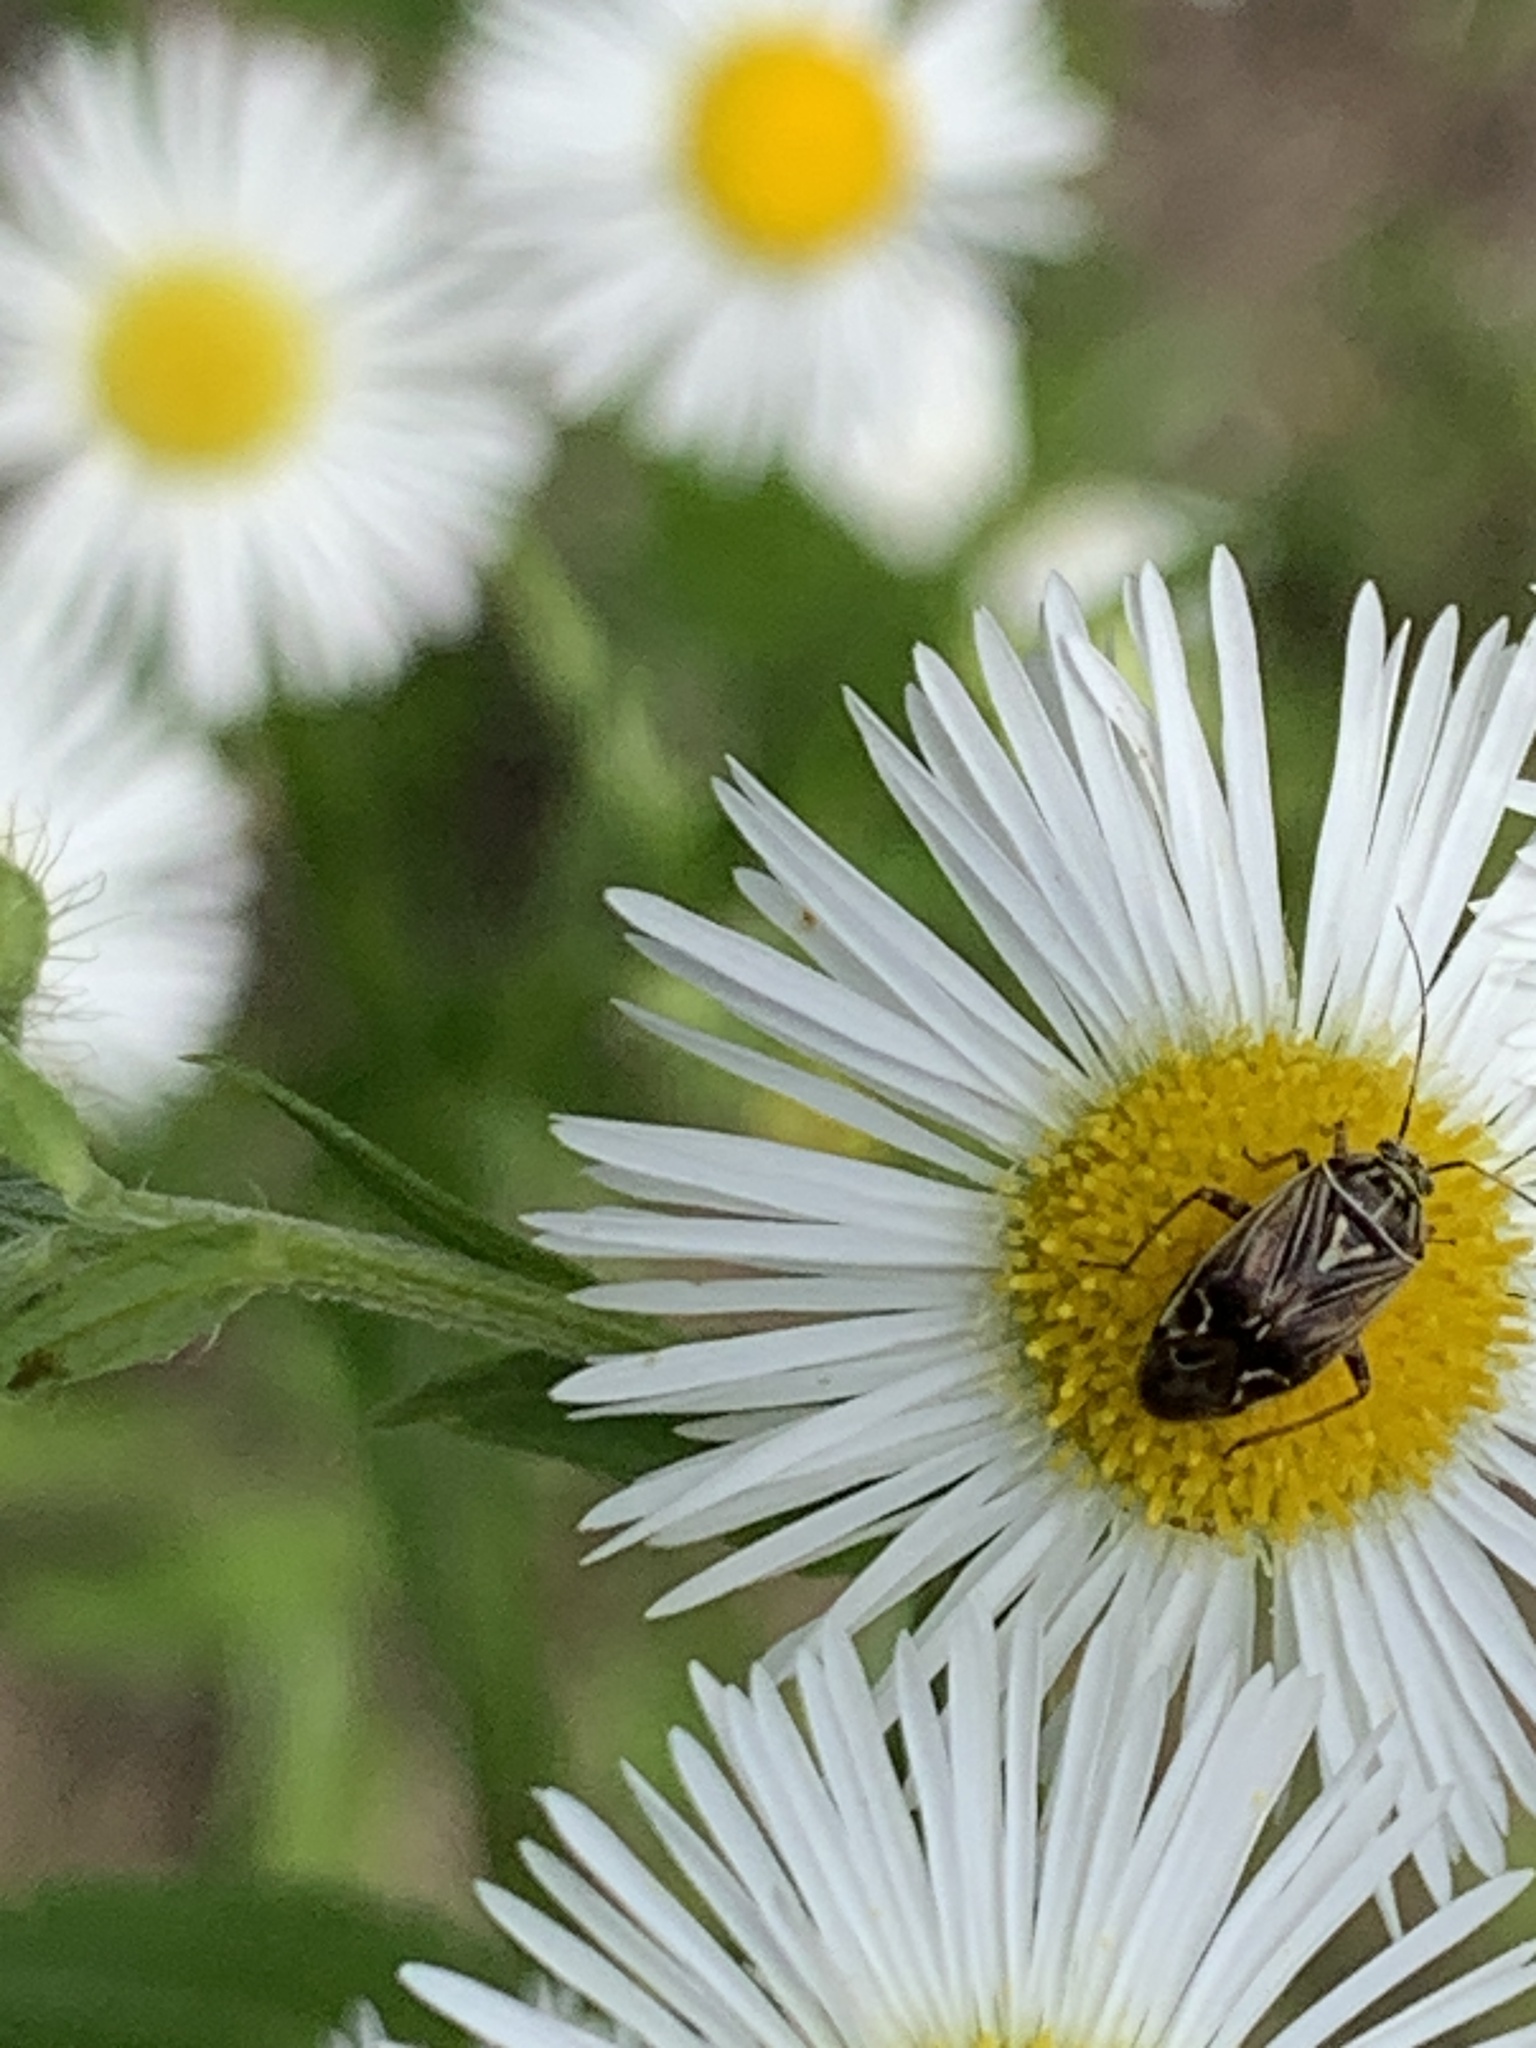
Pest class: lygus_bug